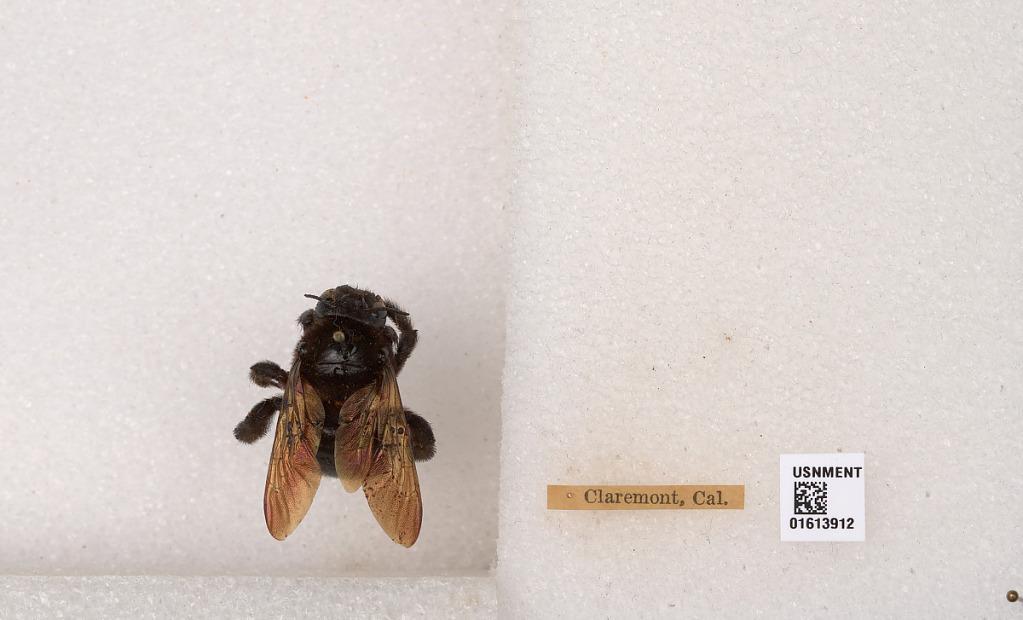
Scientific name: Xylocopa (Neoxylocopa) varipuncta Patton
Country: United States
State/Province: California
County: Los Angeles
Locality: Claremont
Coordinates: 34.0967, -117.72